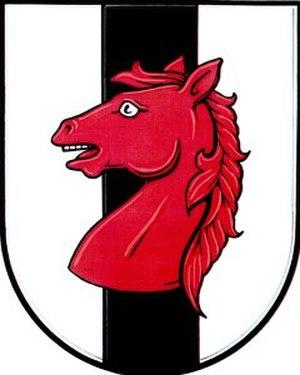
Skrbeň est une commune du district et de la région d'Olomouc, en République tchèque. Sa population s'élevait à 1 160 habitants en 2018.